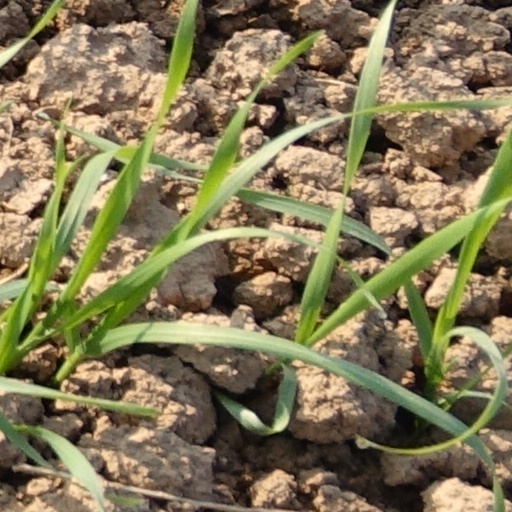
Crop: wheat